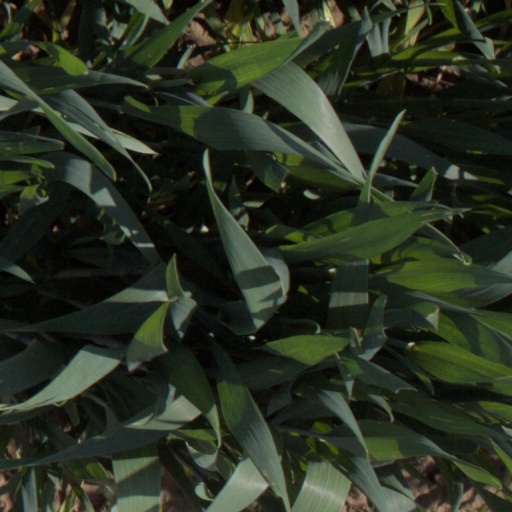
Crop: wheat